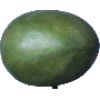
Label: Mango 1